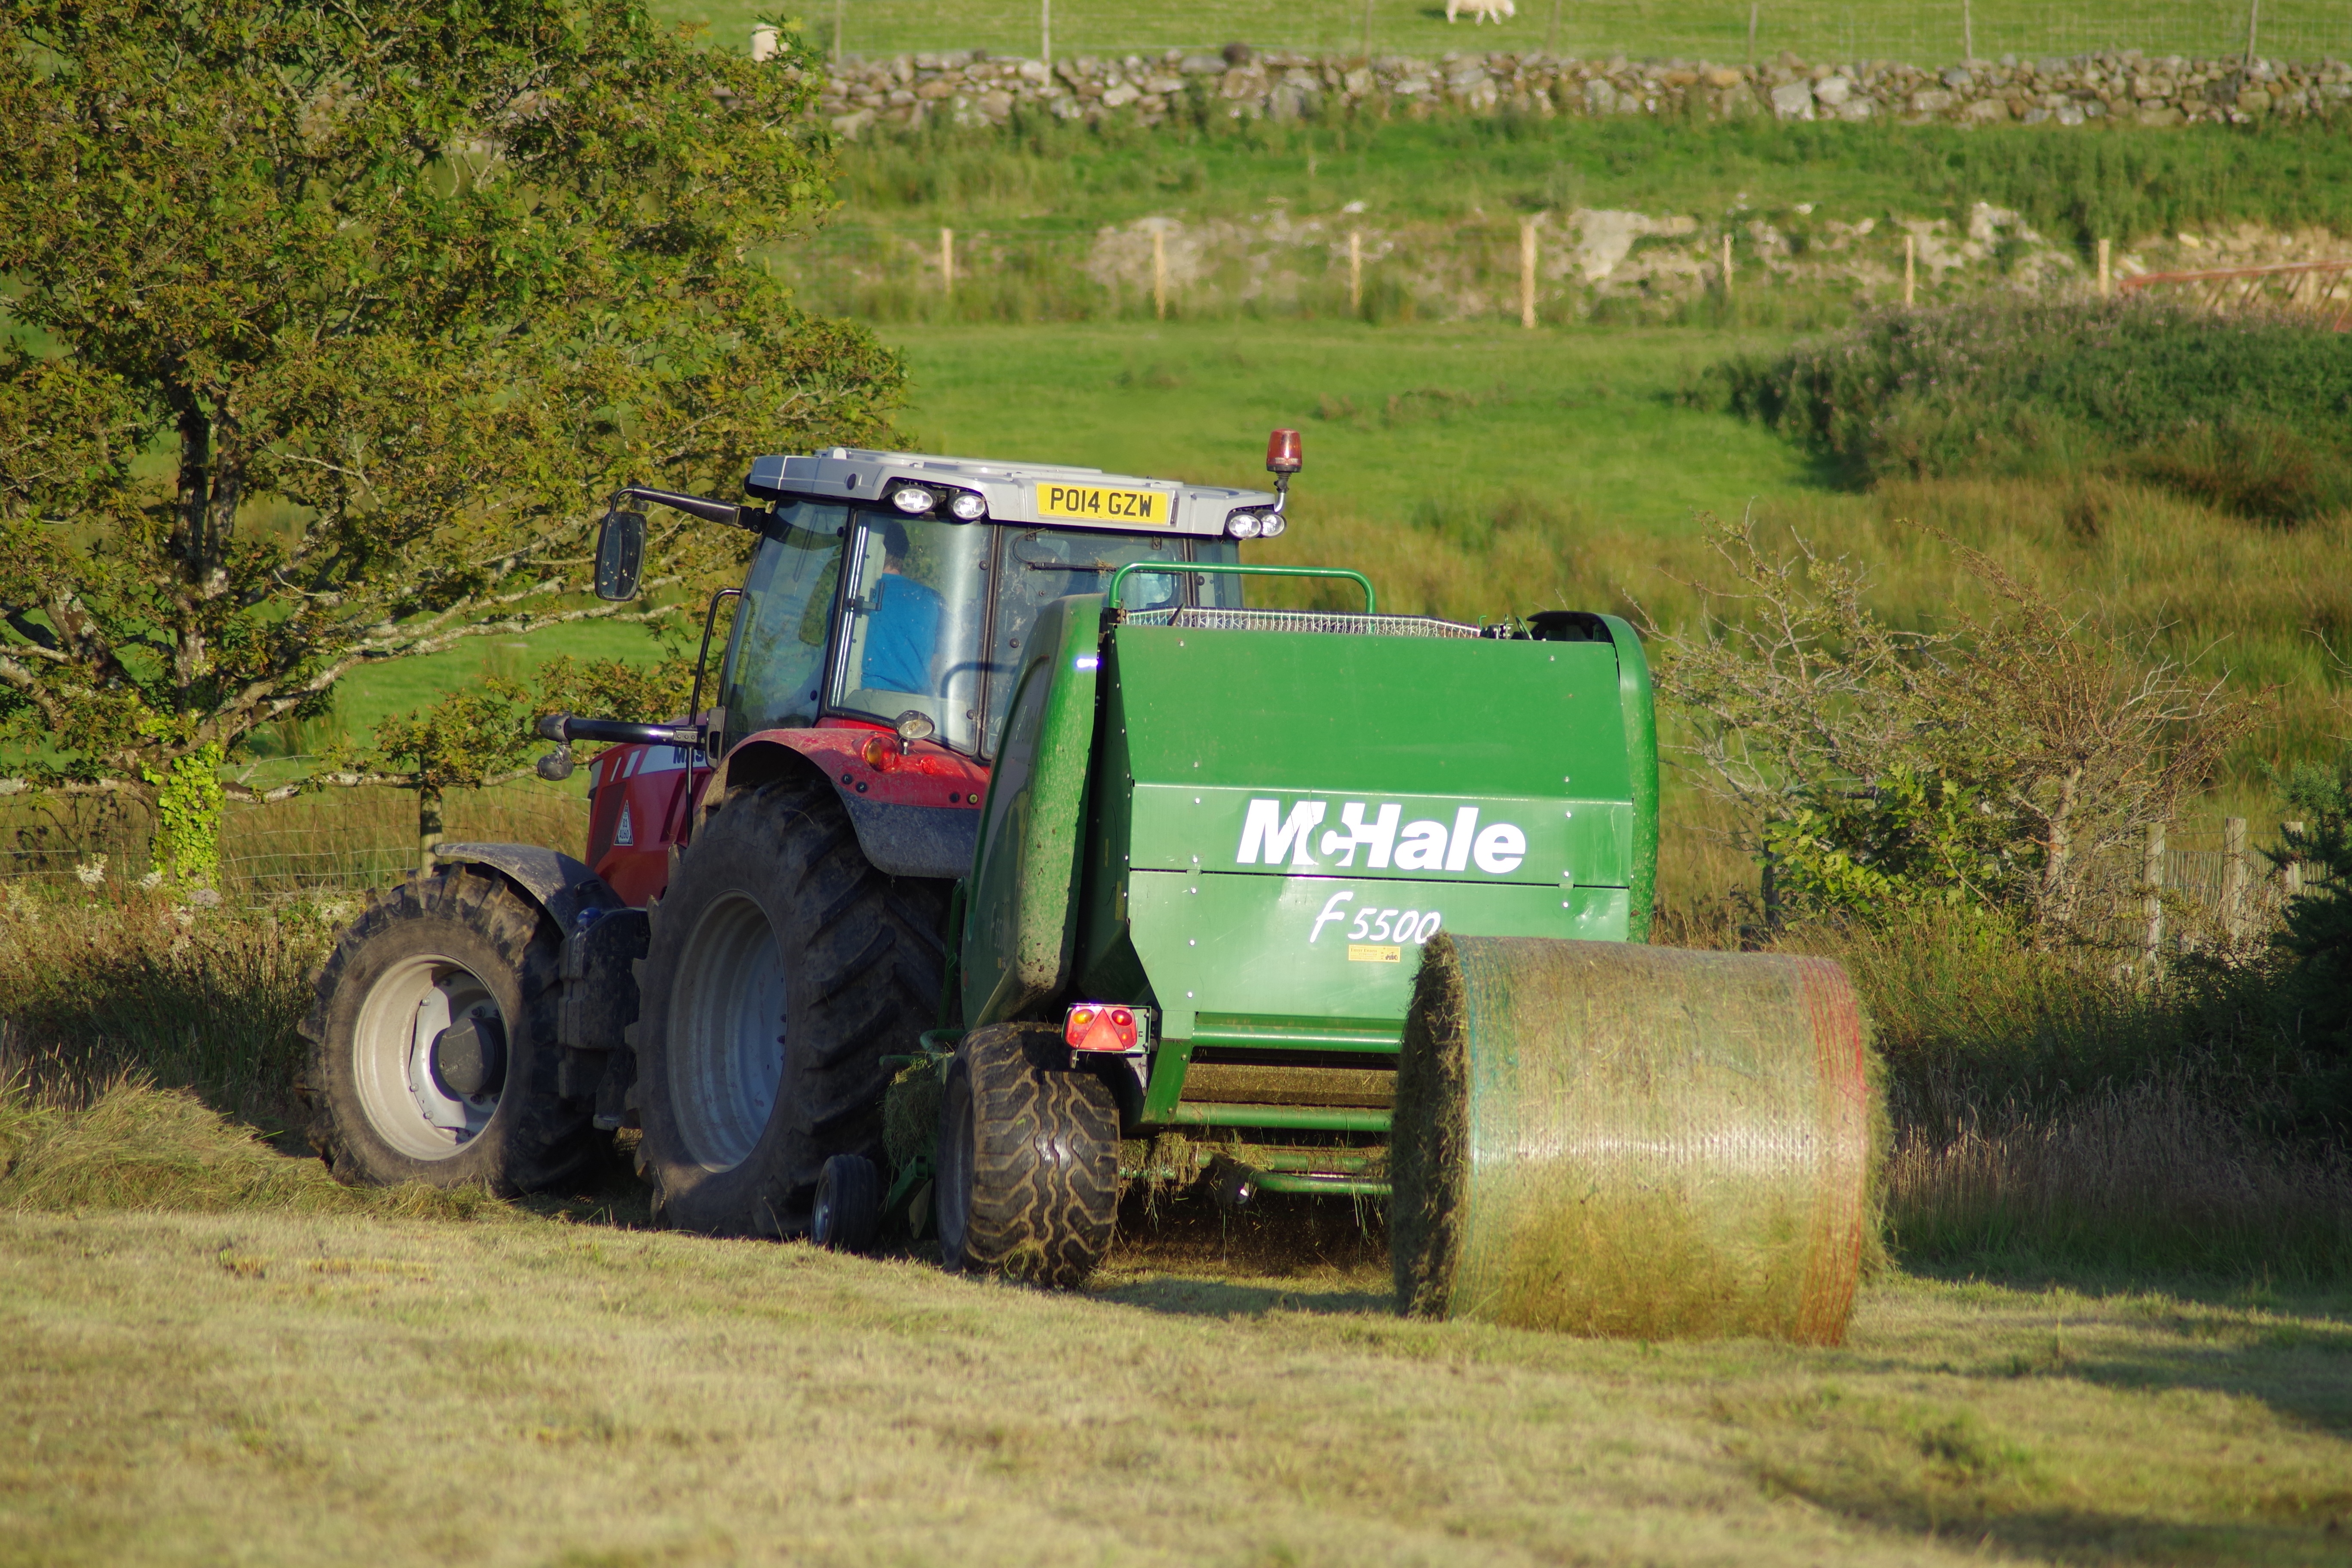
grass, plant, hay, tractor, bale, field, farm, country, farming, vehicle, crop, soil, agriculture, agricultural, grassland, harvester, rural area, agricultural machinery, baler, grass family, baling